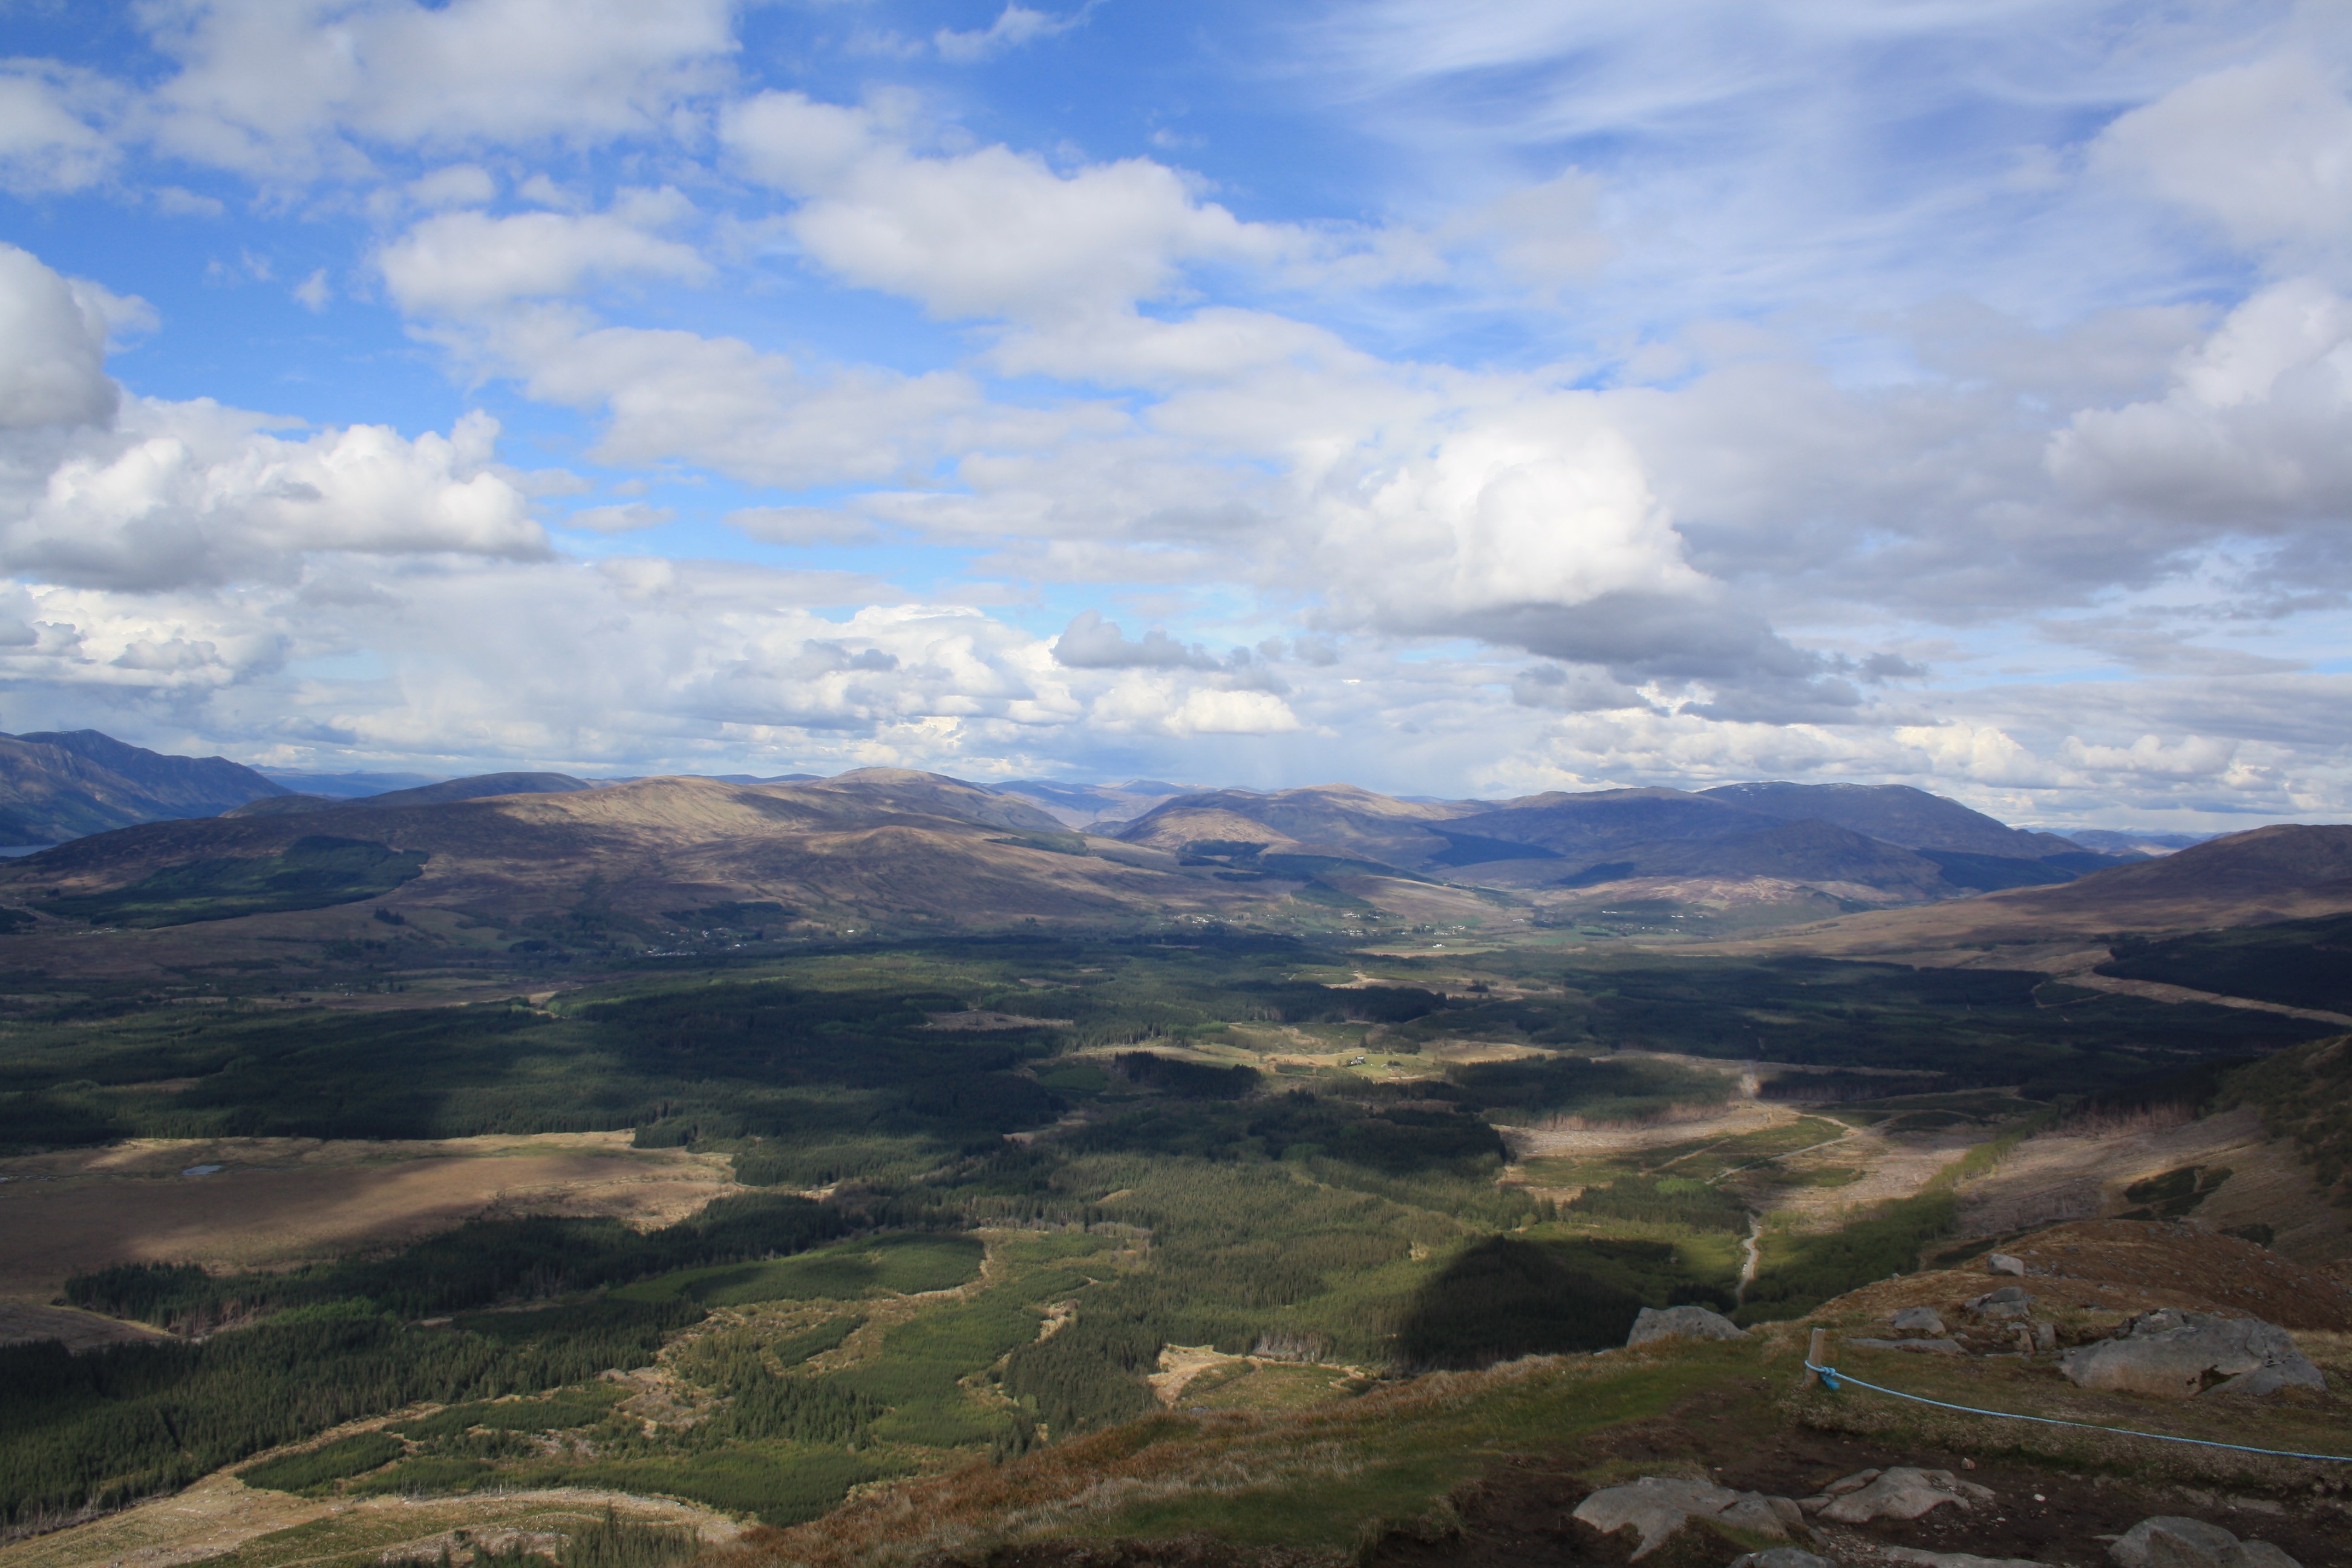
landscape, nature, wilderness, mountain, cloud, sky, hill, lake, valley, mountain range, highland, ridge, plain, clouds, alps, plateau, scotland, fell, loch, united kingdom, landform, aerial photography, mountain pass, highlands and islands, geographical feature, mountainous landforms